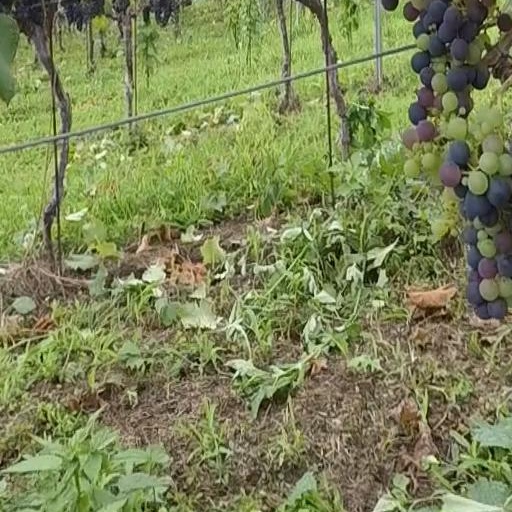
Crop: grape